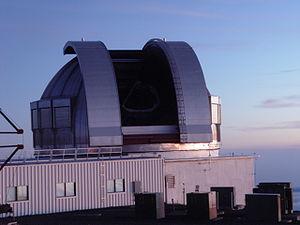
Un télescope infrarouge est un télescope qui observe les objets célestes dans le rayonnement infrarouge, une lumière de plus faible énergie que le spectre visible. L'astronomie infrarouge se développe à partir de la deuxième moitié du XXᵉ siècle grâce à la mise au point de détecteurs permettant d'analyser ces longueurs d'ondes. L'atmosphère terrestre intercepte en grande partie le rayonnement infrarouge aussi les observatoires infrarouges sont-ils généralement situés soit en haute altitude soit dans l'espace.